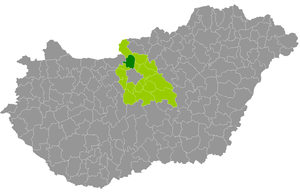
Le district de Szentendre est un des 18 districts du comitat de Pest en Hongrie. Il compte 77 720 habitants et rassemble 13 localités : 9 communes et 4 villes dont Szentendre, son chef-lieu.